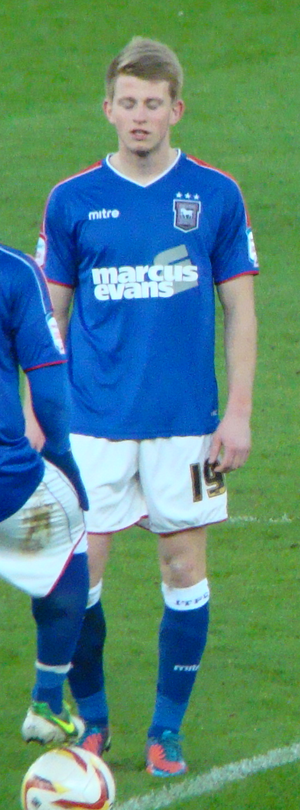
Luke Thomas Hyam est un footballeur anglais. Il joue au poste de milieu de terrain pour le club de Southend United.